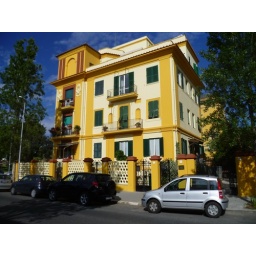
This home is near the Mediterranean Sea (in Ostia Lido). So many beautiful and colorful homes.